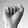
ASL letter: A